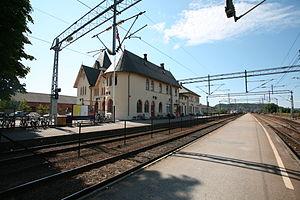
La gare d'Halden est une gare ferroviaire norvégienne de la ligne d'Østfold, située sur le territoire de la commune de Halden dans le comté de Viken.